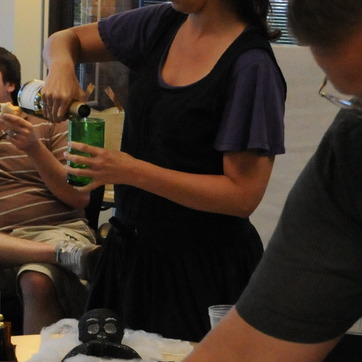
Material: skin